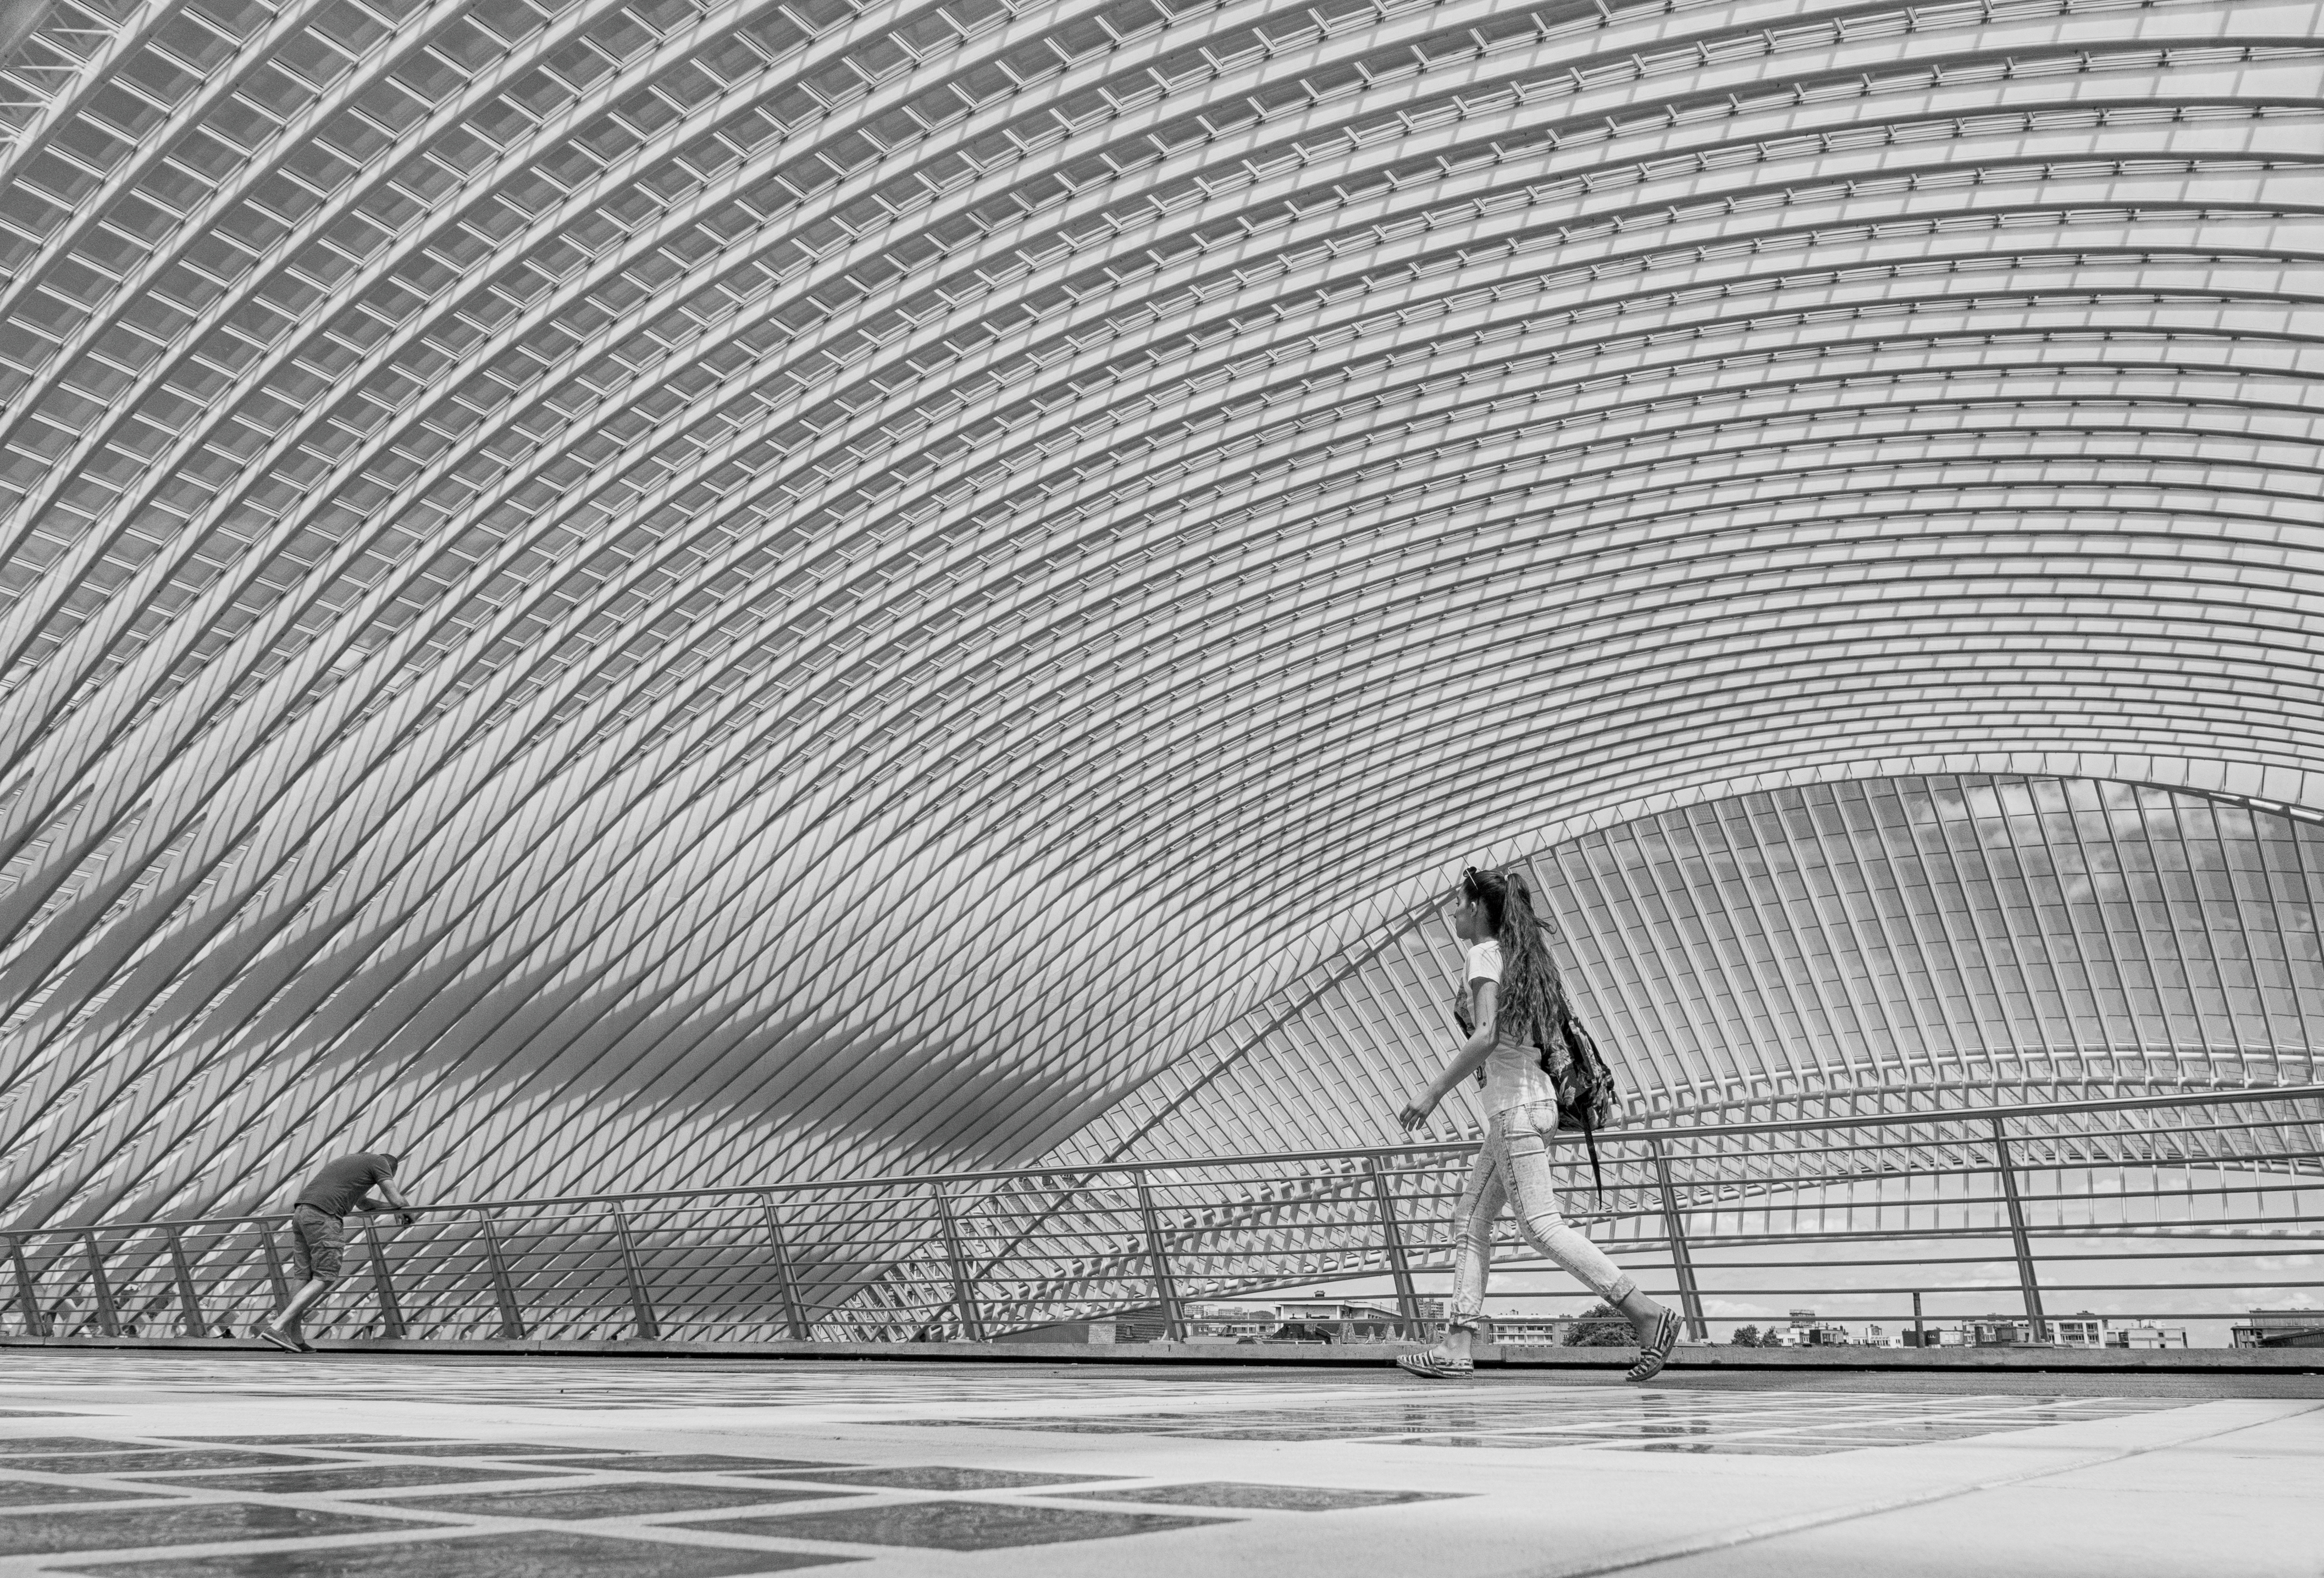
black and white, architecture, structure, people, street, line, geometry, human, monochrome, stadium, streetphotography, blackandwhite, lines, arena, sketch, drawing, symmetry, olympus, shape, strassenfotografie, calatrava, liege, monochrome photography, sport venue